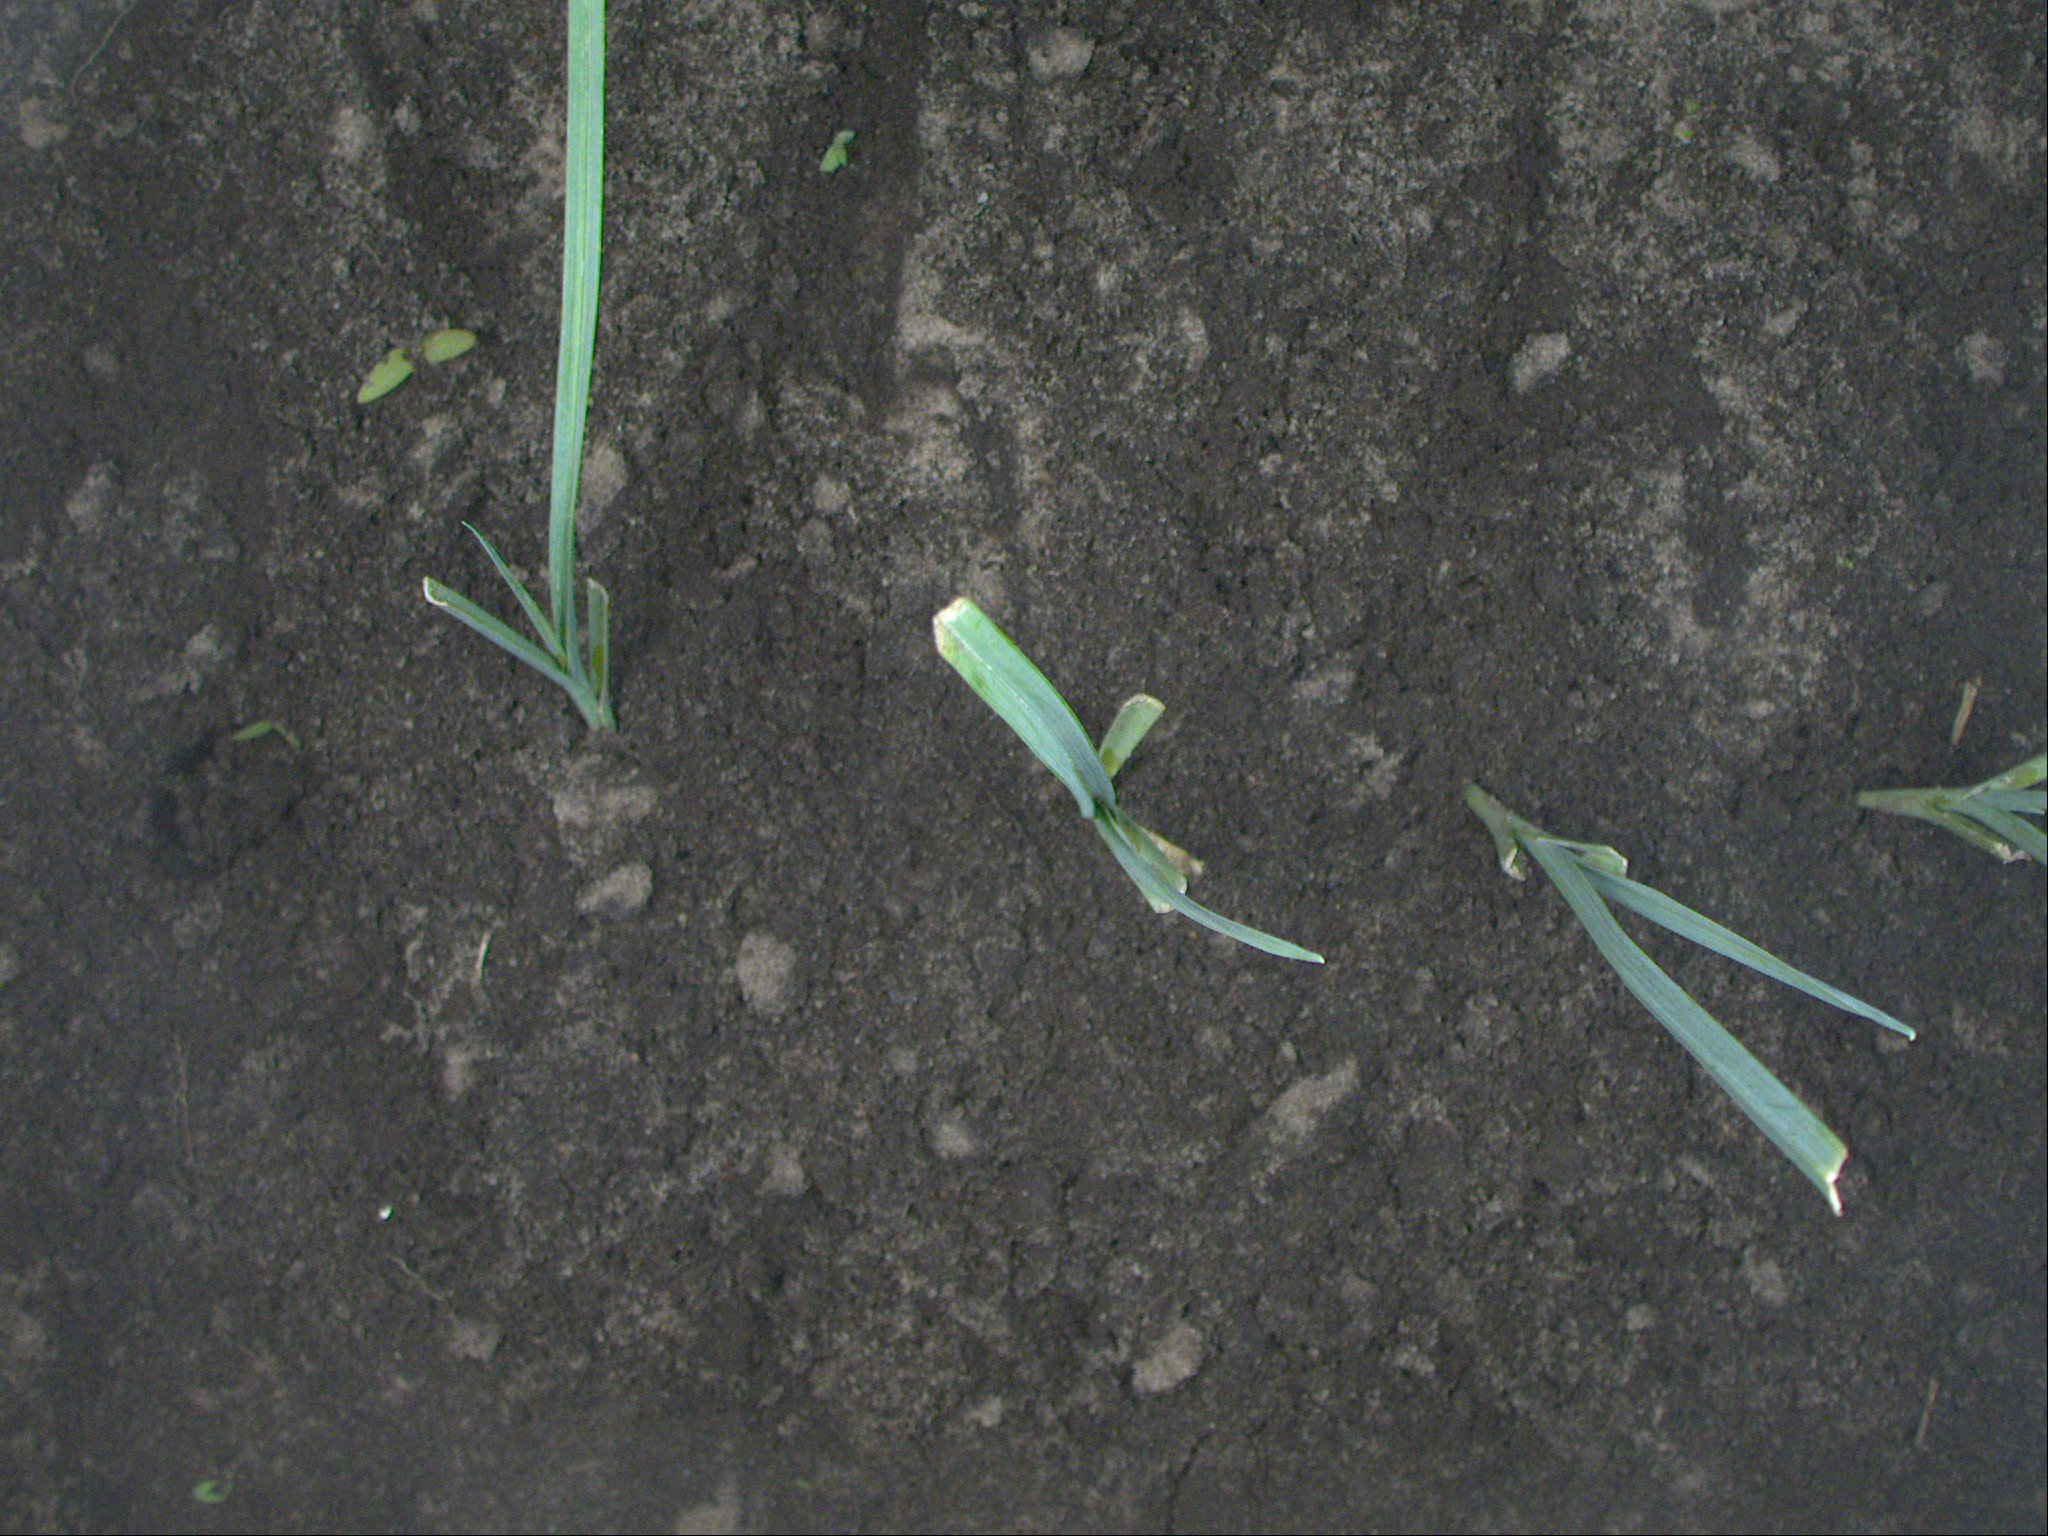
Crop: leek
Objects: leek, leek, leek, leek, stem_leek, stem_leek, stem_leek, stem_leek